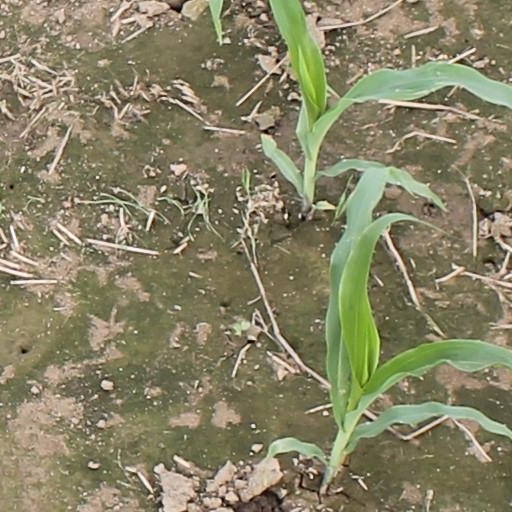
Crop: maize; corn